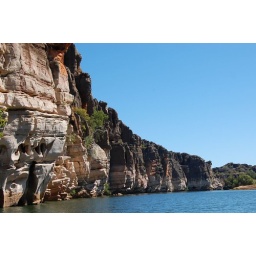
Cliffs eroded by the torrents of water in the wet season tower above the Fitzroy River in Geke Gorge.